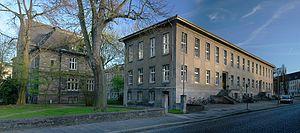
Amalie Emmy Noether est une mathématicienne allemande spécialiste d'algèbre abstraite et de physique théorique. Considérée par Albert Einstein comme « le génie mathématique créatif le plus considérable produit depuis que les femmes ont eu accès aux études supérieures », elle a révolutionné les théories des anneaux, des corps et des algèbres. En physique, le théorème de Noether explique le lien fondamental entre la symétrie et les lois de conservation et est considéré comme aussi important que la théorie de la relativité.
Maria Gertrud Käte Goeppert, dite Maria Goeppert-Mayer, est une physicienne germano-américaine. Elle est, avec Marie Curie, qui l'obtient en 1903, et Donna Strickland, titulaire en 2018, l'une des trois premières femmes à avoir obtenu le prix Nobel de physique.
L’université Georg-August de Göttingen — en allemand Georg-August-Universität Göttingen, est une des plus célèbres universités allemandes, dont sont issus notamment des mathématiciens de grand renom. Située dans le Land de Basse-Saxe en République fédérale d'Allemagne, en tant qu'établissement consacré à l'enseignement et à la recherche, elle est aussi la plus importante université de cet état, de par le nombre d'étudiants qu'elle accueille. Fondée en 1734 sous le nom de Universitas Regiæ Georgiæ Augustæ par George II, roi de Grande-Bretagne et prince électeur de Hanovre, soucieux de promouvoir les idéaux du siècle des Lumières, elle en est aussi la plus ancienne. L'enseignement a commencé à y être dispensé en 1737.